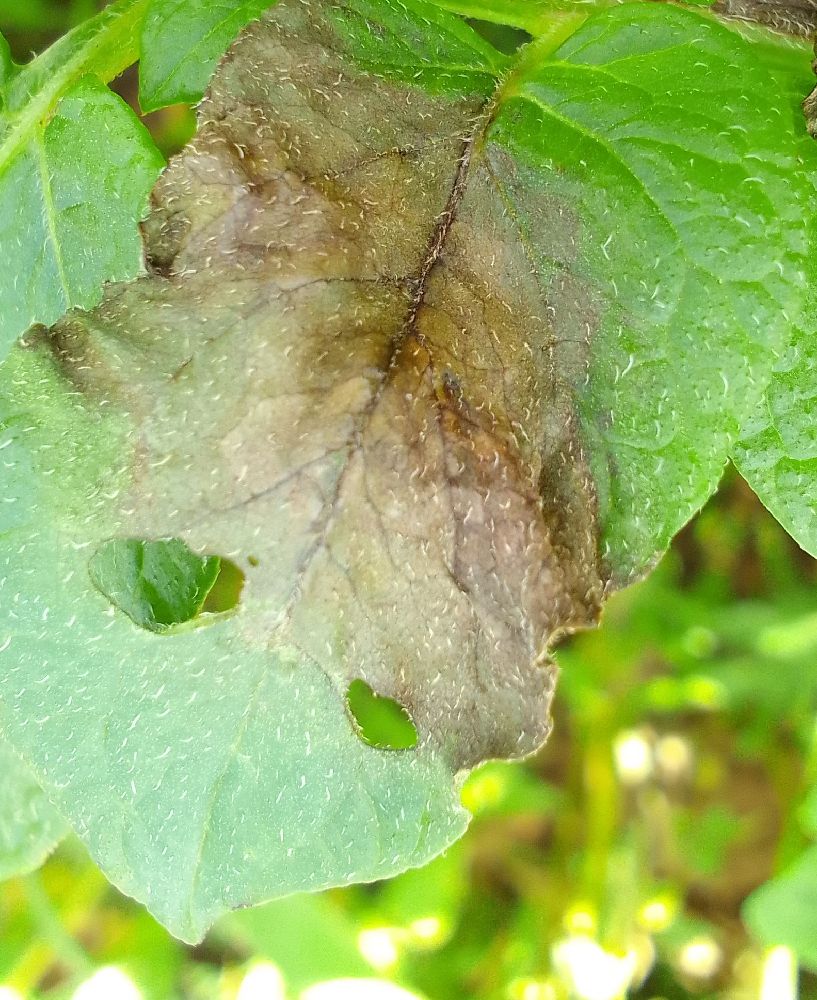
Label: Late blight